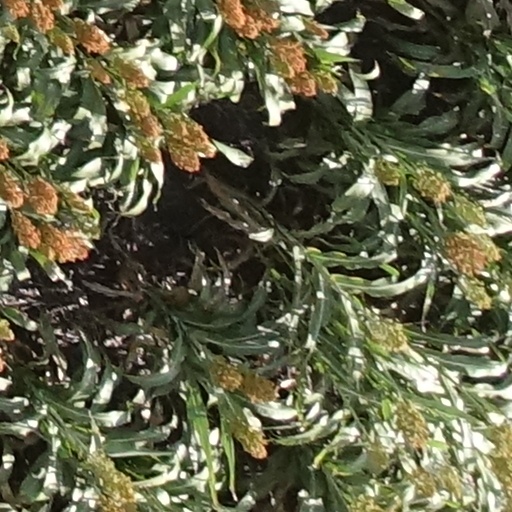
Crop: sorghum